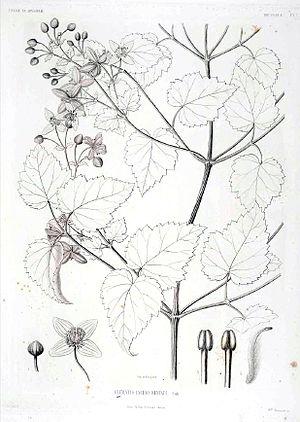
Antoine-Charles Vauthier, né en 1790 à Paris, et mort en 1879 dans la même ville, est un botaniste, entomologiste et illustrateur français.
Le Clematis hirsuta est une espèce de plantes grimpantes de la famille des Ranunculaceae et du genre Clematis. Un extrait de ses feuilles s'est révélé avoir une action antifongique sur Candida albicans.